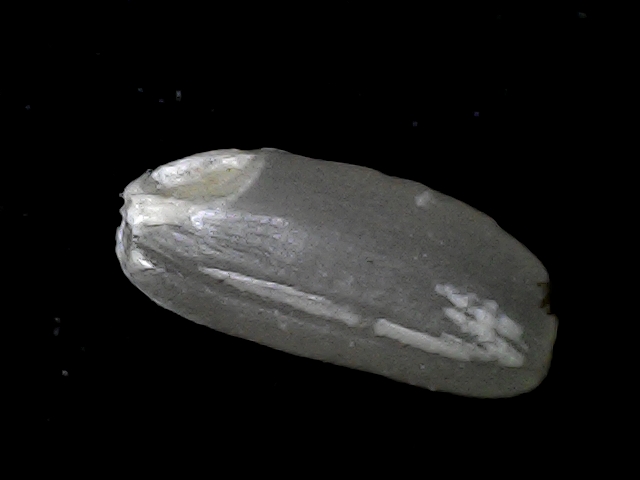
Rice variety: BD79